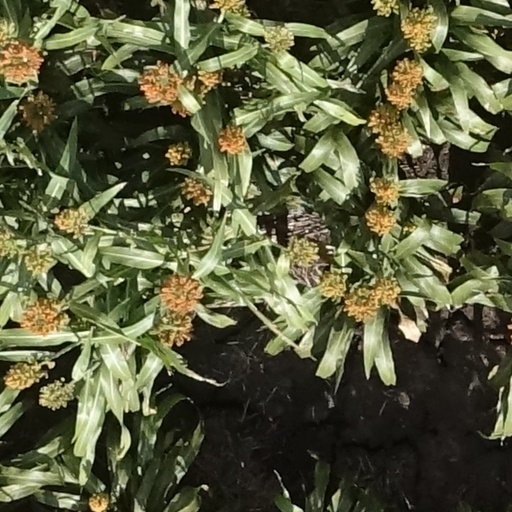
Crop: sorghum